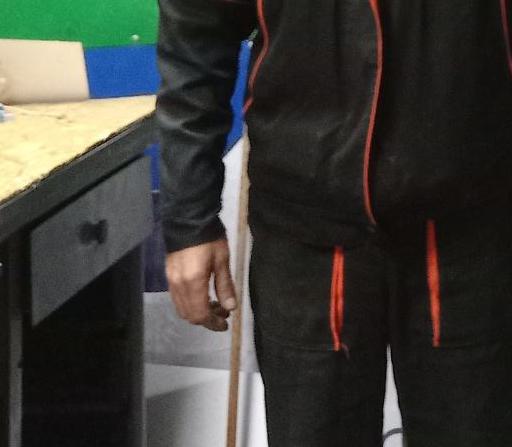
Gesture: no_gesture